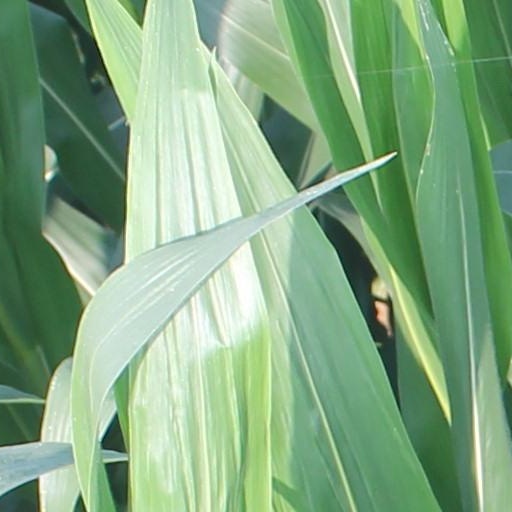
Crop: maize; corn